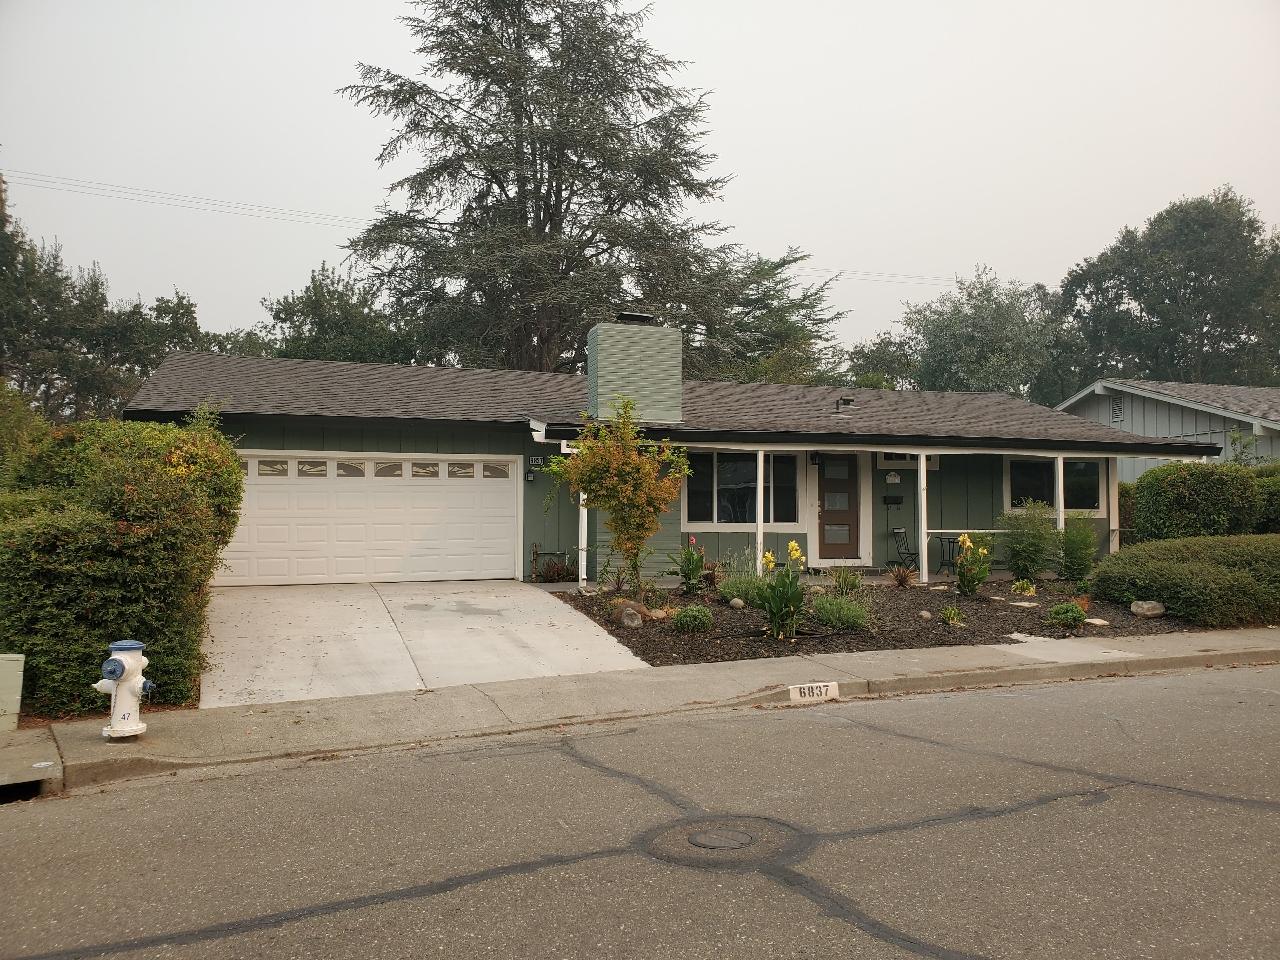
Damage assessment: no_damage